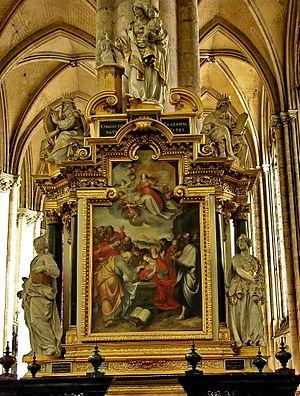
Chapelle de Notre-Dame du Pilier Rouge ou de Notre-Dame de Puy